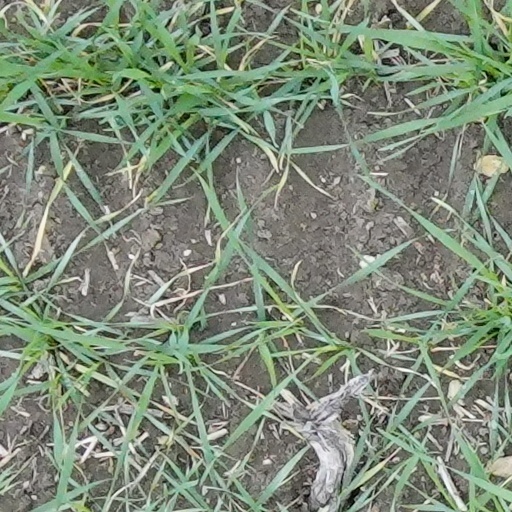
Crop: wheat